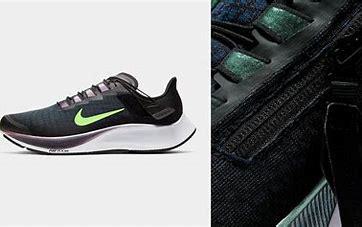
Brand: Nike
Model: Air Zoom Pegasus 37 Flyease